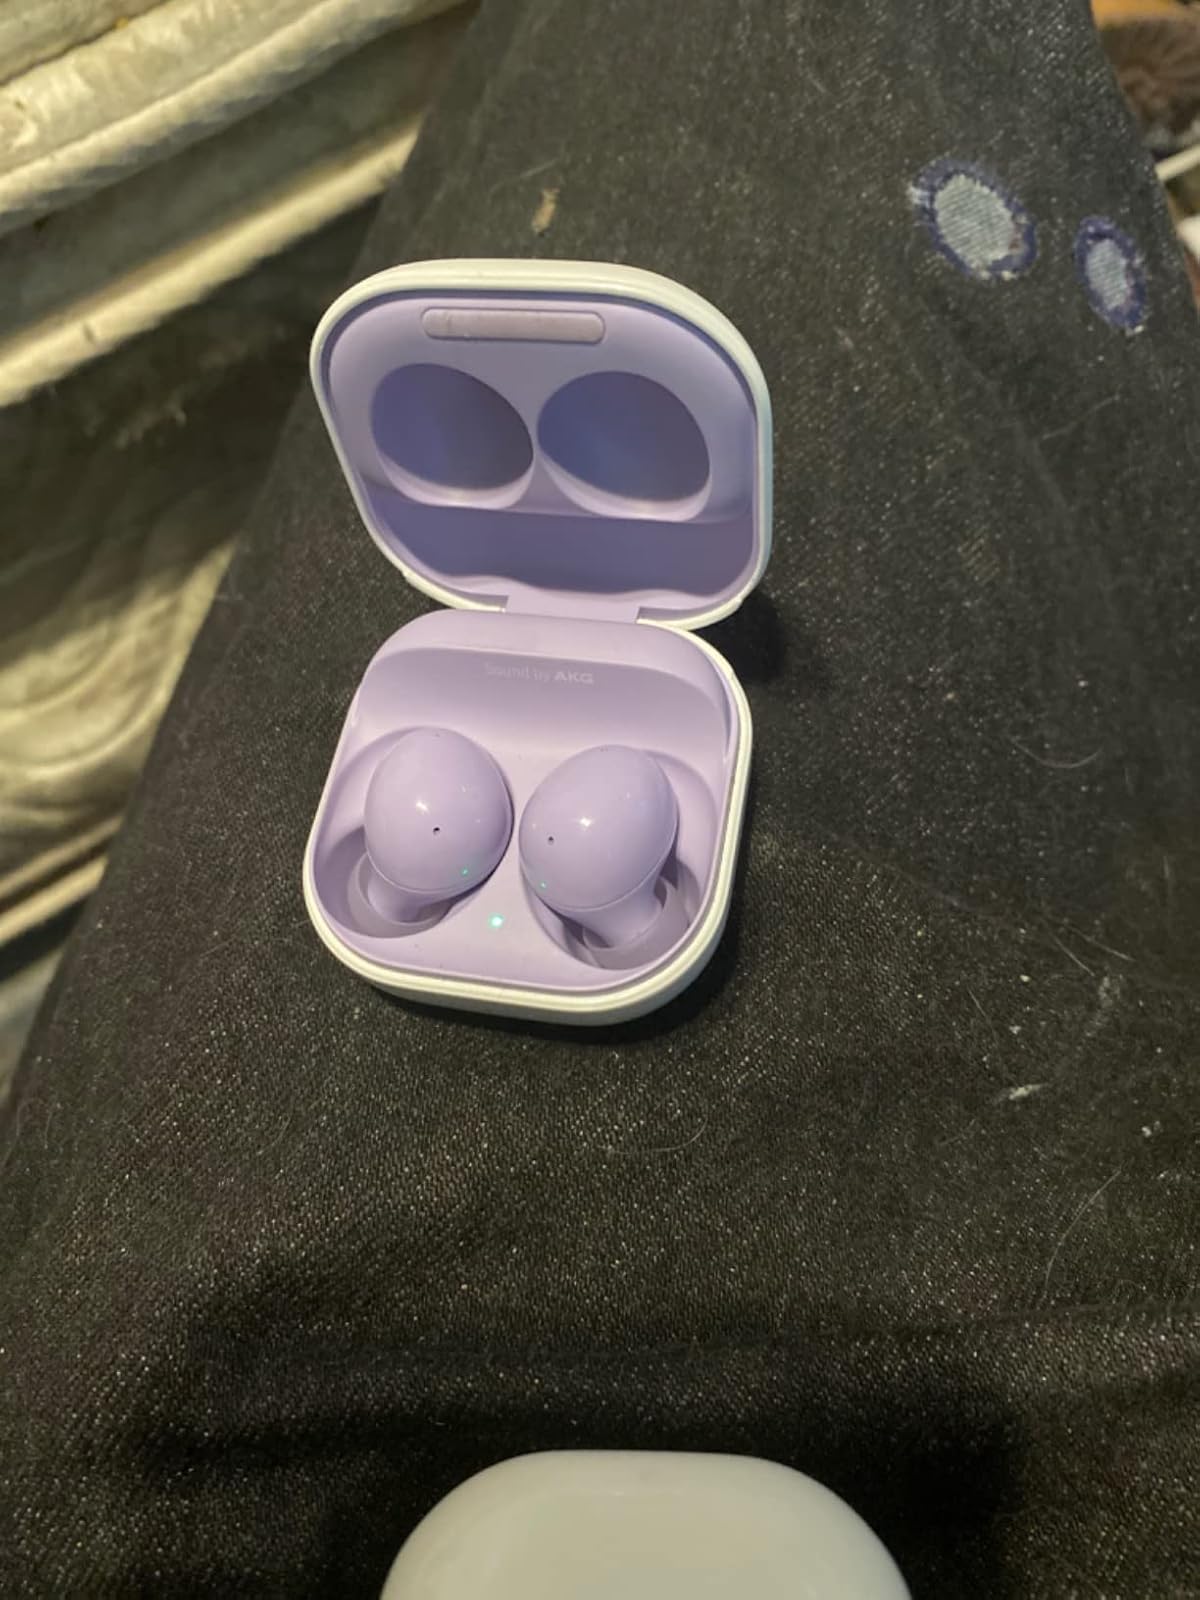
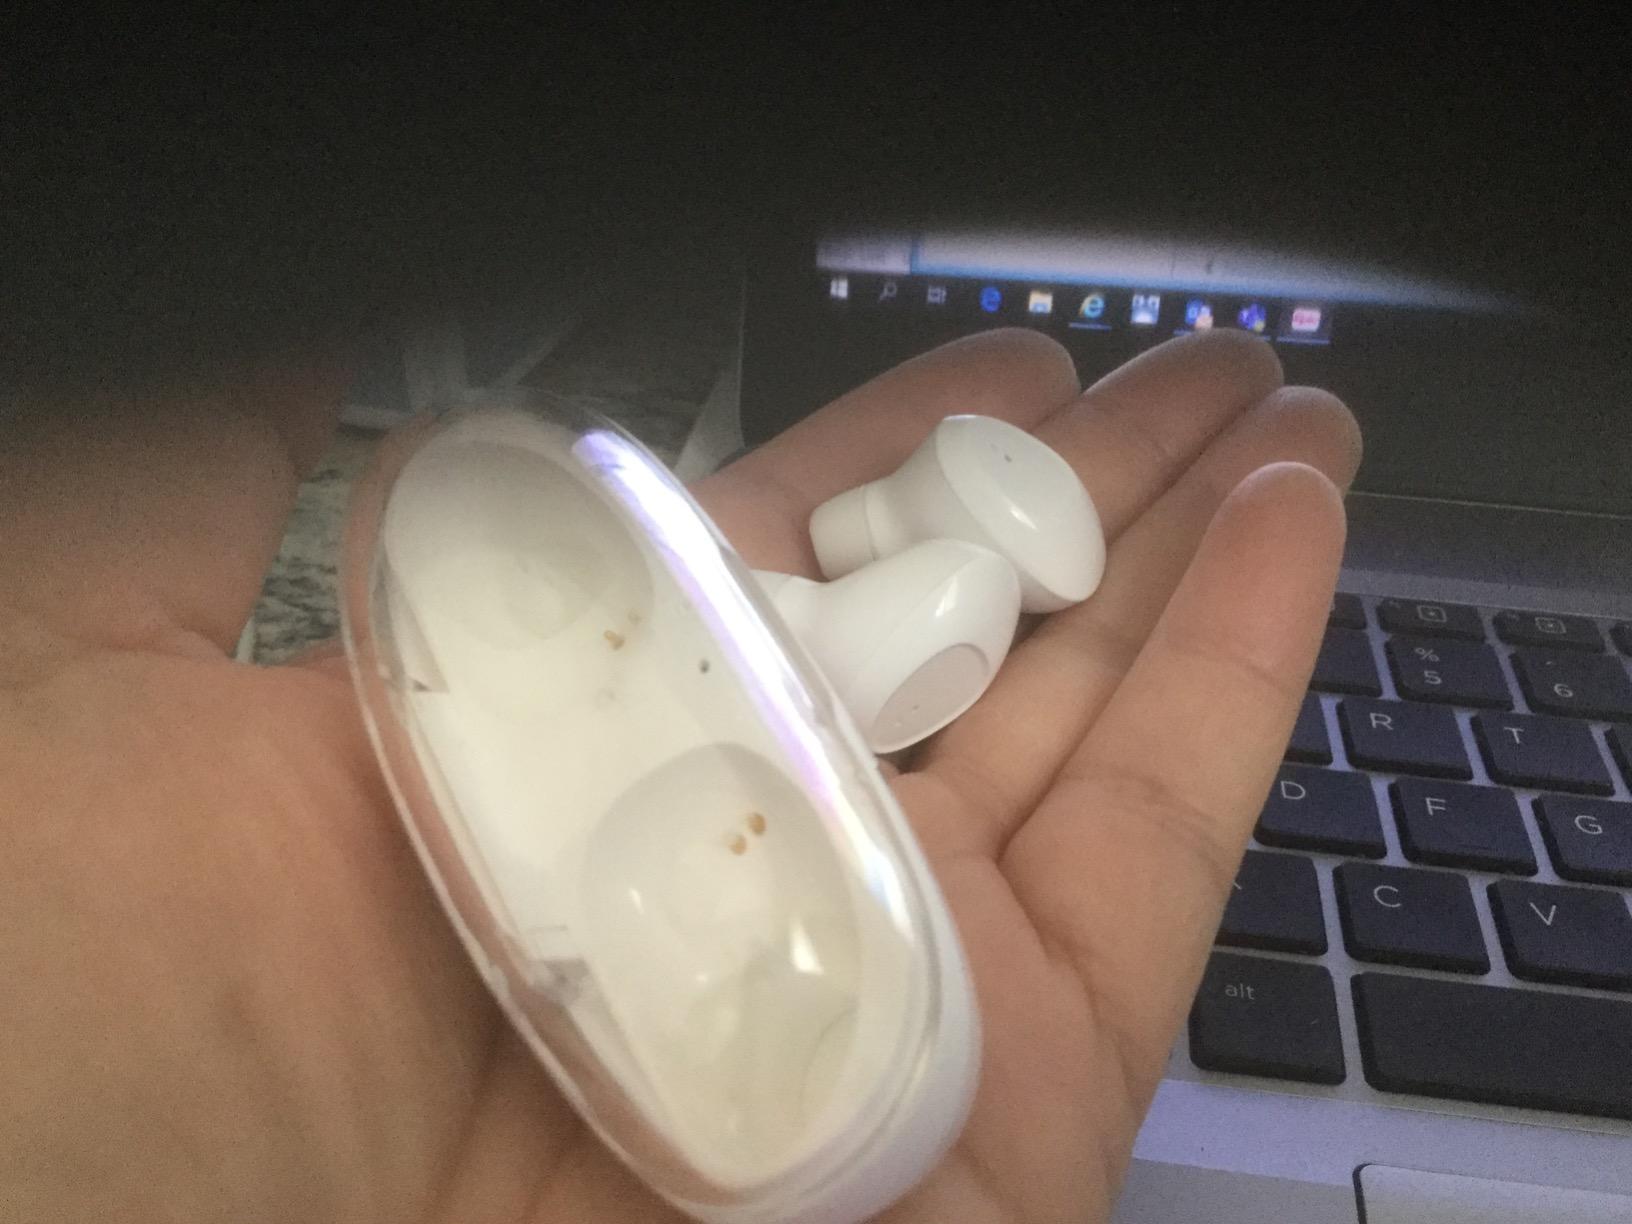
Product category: earbuds
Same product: no